Paul Verschaffelt

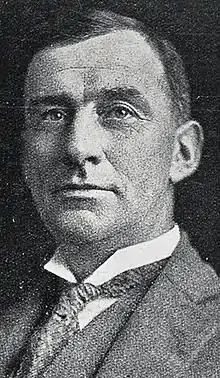

Paul Desiré Nestor Verschaffelt (21 May 1887 – 16 February 1959) was a barrister, solicitor, and the third Public Service Commissioner in New Zealand.